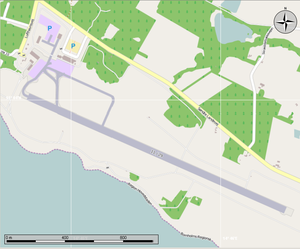
L'aéroport de Bornholm est un aéroport danois qui se trouve à 5 kilomètres au sud-est de Rønne, sur l'île de Bornholm. L'aéroport est exploité par Statens Luftfartsvæsen avec le contrôle de la circulation aérienne fourni par Naviair.